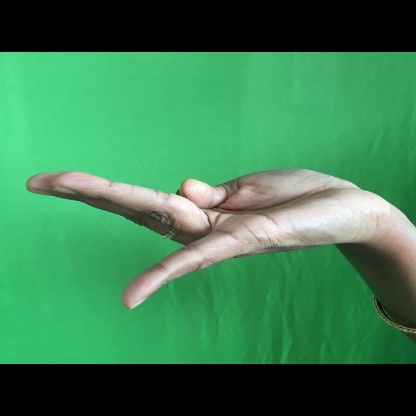
Mudra: Chaturam